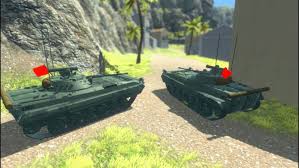
Label: BMP